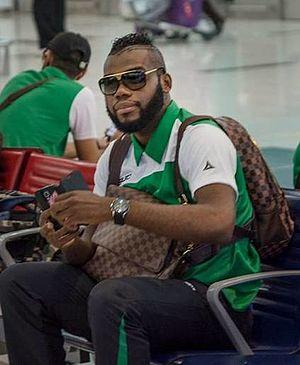
Gilles Mbang Ondo, né le 10 octobre 1985 à Libreville, est un footballeur gabonais. Il évolue comme attaquant.